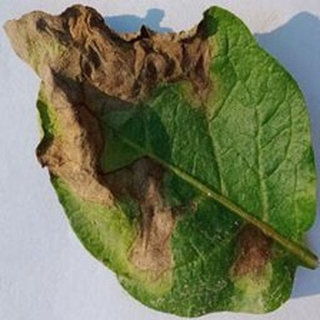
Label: potato_late_blight